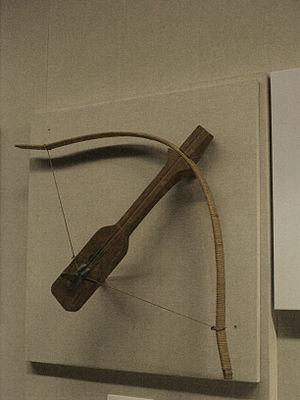
La dynastie Qin est la première dynastie impériale de la Chine, qui dure de 221 à 206 av. J.-C. C'est la conquête des six États issus de la chute de la dynastie Zhou par l'État de Qin, conquête unifiant de facto le pays, qui l'installe au pouvoir. Les quatorze années de règne de son fondateur, Qin Shi Huang, le premier empereur de l'histoire de la Chine, et de son fils Qin Er Shi, représentent, malgré cette brièveté, un tournant capital dans l'histoire nationale : cette courte période inaugure l'ère impériale qui voit se succéder de nombreuses autres dynasties jusqu'à la chute des Qing en 1912 avec la proclamation de la république.
L'arbalète est une arme de trait, constituée d'un arc monté sur un fût et lançant des projectiles appelés « carreaux ».